Medieval renaissances

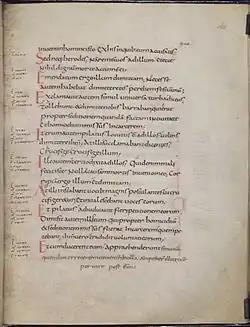
Carolingian minuscule, one of the products of the Carolingian Renaissance.

The Carolingian Renaissance was a period of intellectual and cultural revival in the Carolingian Empire occurring from the late eighth century to the ninth century, as the first of three medieval renaissances. It occurred mostly during the reigns of the Carolingian rulers Charlemagne and Louis the Pious. It was supported by the scholars of the Carolingian court, notably Alcuin of York For moral betterment the Carolingian renaissance reached for models drawn from the example of the Christian Roman Empire of the 4th century. During this period there was an increase of literature, writing, the arts, architecture, jurisprudence, liturgical reforms and scriptural studies. Charlemagne's "Admonitio generalis" (789) and his "Epistola de litteris colendis" served as manifestos. The effects of this cultural revival, however, were largely limited to a small group of court "literati": "it had a spectacular effect on education and culture in Francia, a debatable effect on artistic endeavors, and an immeasurable effect on what mattered most to the Carolingians, the moral regeneration of society," John Contreni observes. Beyond their efforts to write better Latin, to copy and preserve patristic and classical texts and to develop a more legible, classicizing script—the Carolingian minuscule that Renaissance humanists took to be Roman and employed as humanist minuscule, from which has developed early modern Italic script—the secular and ecclesiastical leaders of the Carolingian Renaissance for the first time in centuries applied rational ideas to social issues, providing a common language and writing style that allowed for communication across most of Europe.